Subaru Crosstrek

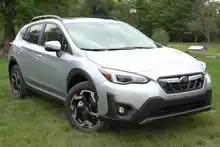
2021 Subaru Crosstrek (US)

Starting in the middle of 2020, for the 2021 model year, Subaru began selling the Crosstrek with changes that include aesthetic tweaks, a new trim level, more driver assistance technology, and a new 2.5-liter engine option. The most obvious exterior styling change is larger front lower bumper cladding in black plastic. The new Sport trim level, above Premium and below the top spec Limited, will bring with it Subaru's dual X-Mode traction control with Snow/Dirt and Deep Snow/Mud terrain options. On the Canadian market, the Sport is known as the Outdoor. The Sport trim will also get a unique interior with a Sport logo plus yellow stitching. Limited trim vehicles will get a leather interior with orange stitching. For driver aids, any CVT-equipped Crosstrek can get adaptive cruise control and lane centering. Top-of-the-line Limited models will receive blind-spot detection with lane-change assist plus cross-traffic alert, reverse automated emergency braking, and high-beam assist. For the first time, the Crosstrek offers a 2.5-liter "FB25D" as an engine option, and it is only available with the CVT transmission on the Sport and Limited trim levels. The new engine offering makes and of torque.